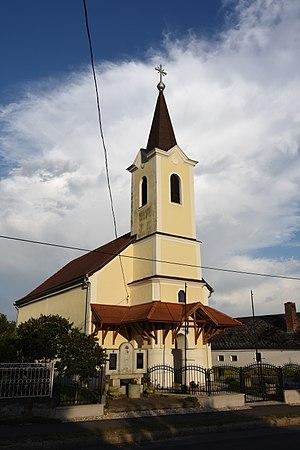
Hagyárosbörönd est un village et une commune du comitat de Zala en Hongrie.